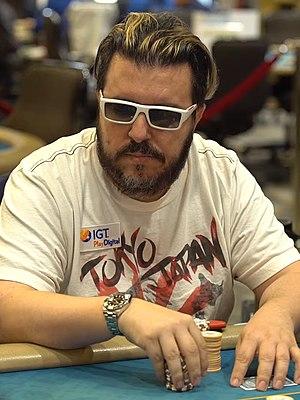
Massimiliano Pescatori est un joueur de poker professionnel italien né le 22 janvier 1971 à Milan. Vainqueur de quatre bracelets lors des World Series of Poker en 2006, 2008, 2015 et 2015, Pescatori est l'un des joueurs au plus gros palmarès en Italie.